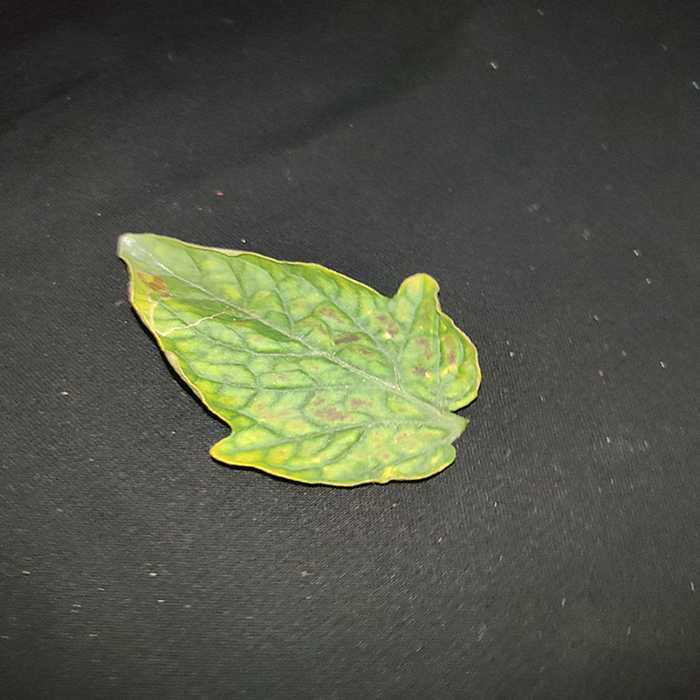
Plant: Tomato
Label: Tomato spotted wilt